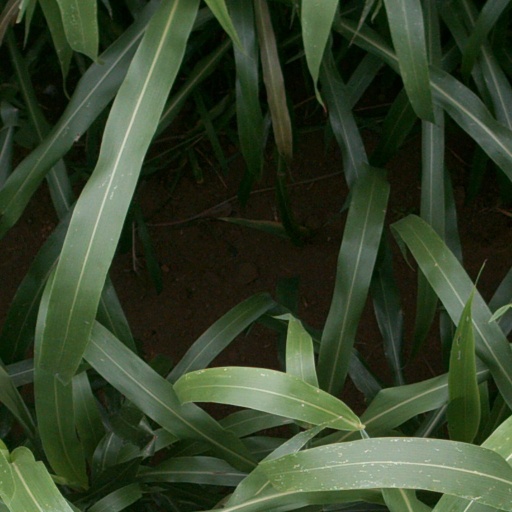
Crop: sorghum